Mongol conquest of the Song dynasty

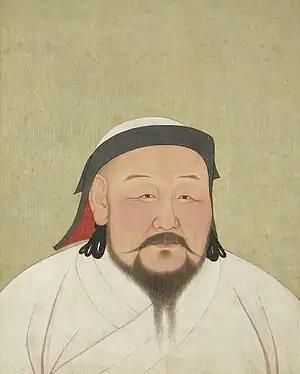
Kublai Khan, the Great Khan of the Mongol Empire and Emperor of the Yuan dynasty. Painting from 1294.

After Kublai was elected Great Khan of the Mongols in 1260, he was eventually able to conquer the Song to the south, but at great cost. From 1260 to 1264, he first faced civil insurrection within the Mongol empire, led by his younger brother, Ariq Böke, who had been left in command of the north and stationed at the Mongol capital, Karakorum. This led to the Toluid Civil War and was followed by a major confrontation at the Diaoyu Fortress in Sichuan in 1265. The Mongols eventually defeated the Song land and naval armies and captured more than 100 ships.